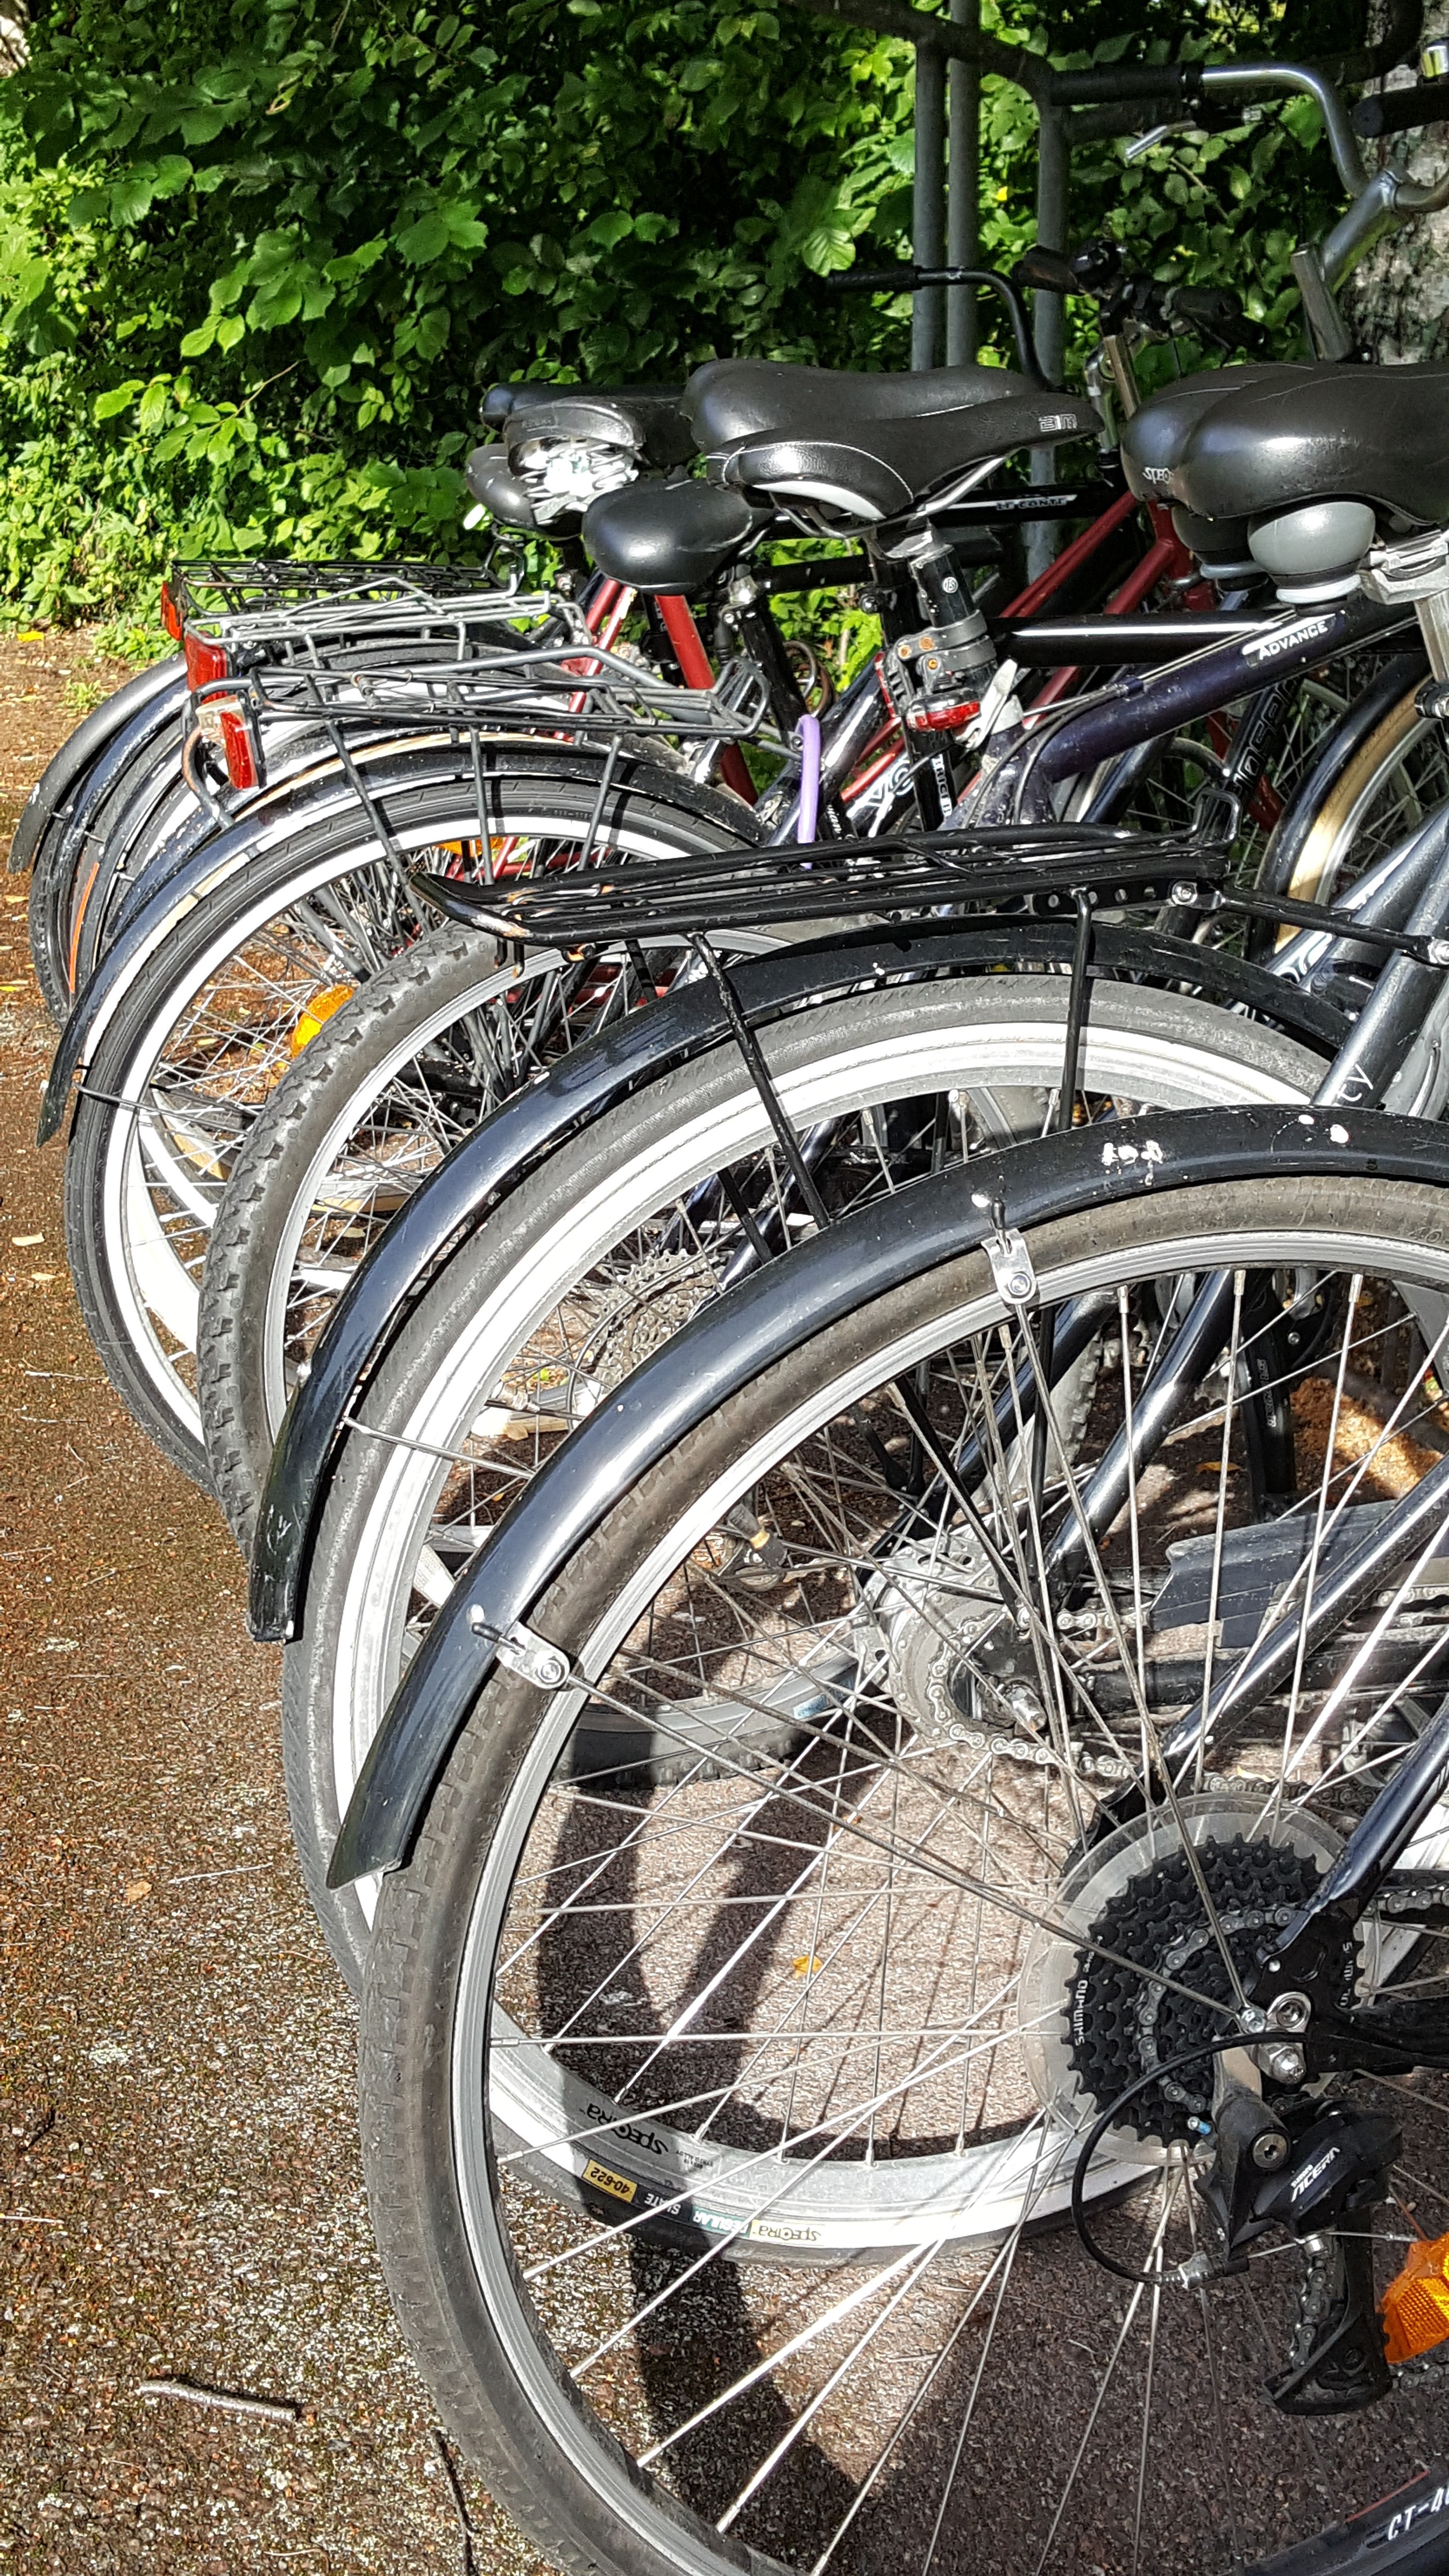
wheel, bicycle, transport, vehicle, spoke, motorcycle, tire, cycle, sports equipment, mountain bike, rim, bike racks, land vehicle, cyclo cross bicycle, automotive tire, road bicycle